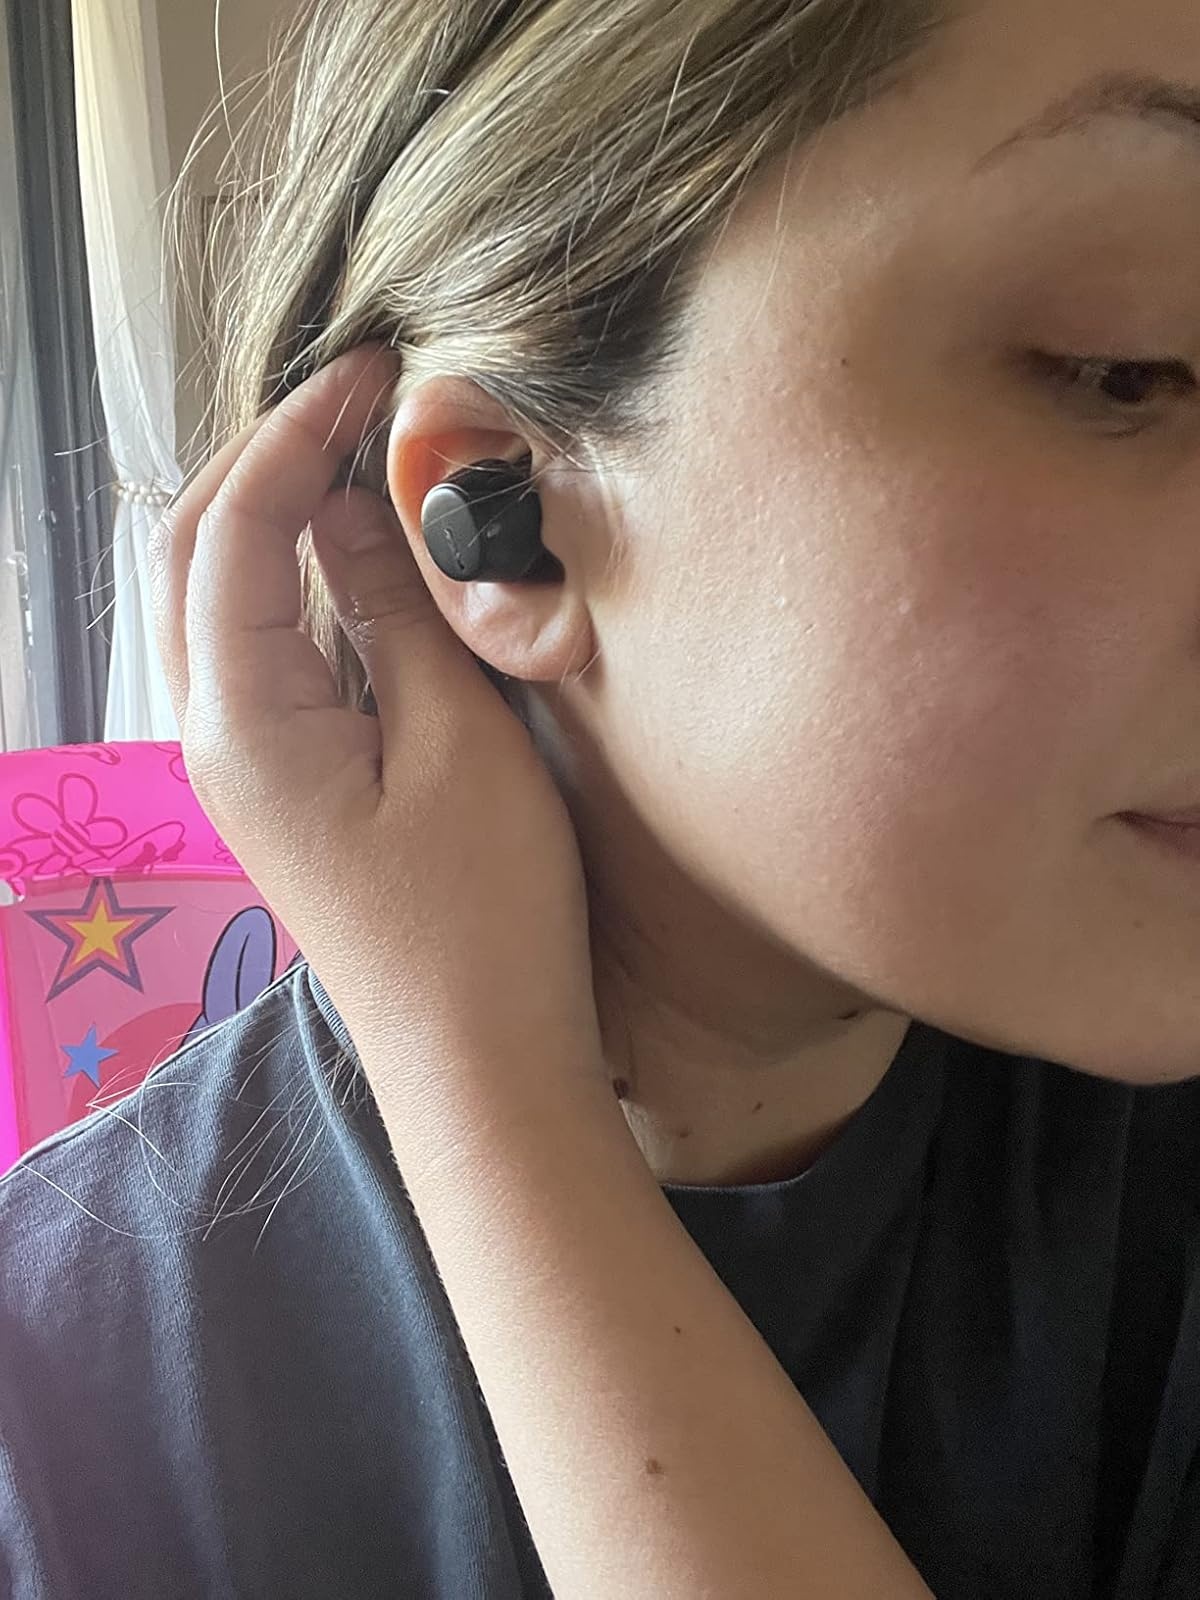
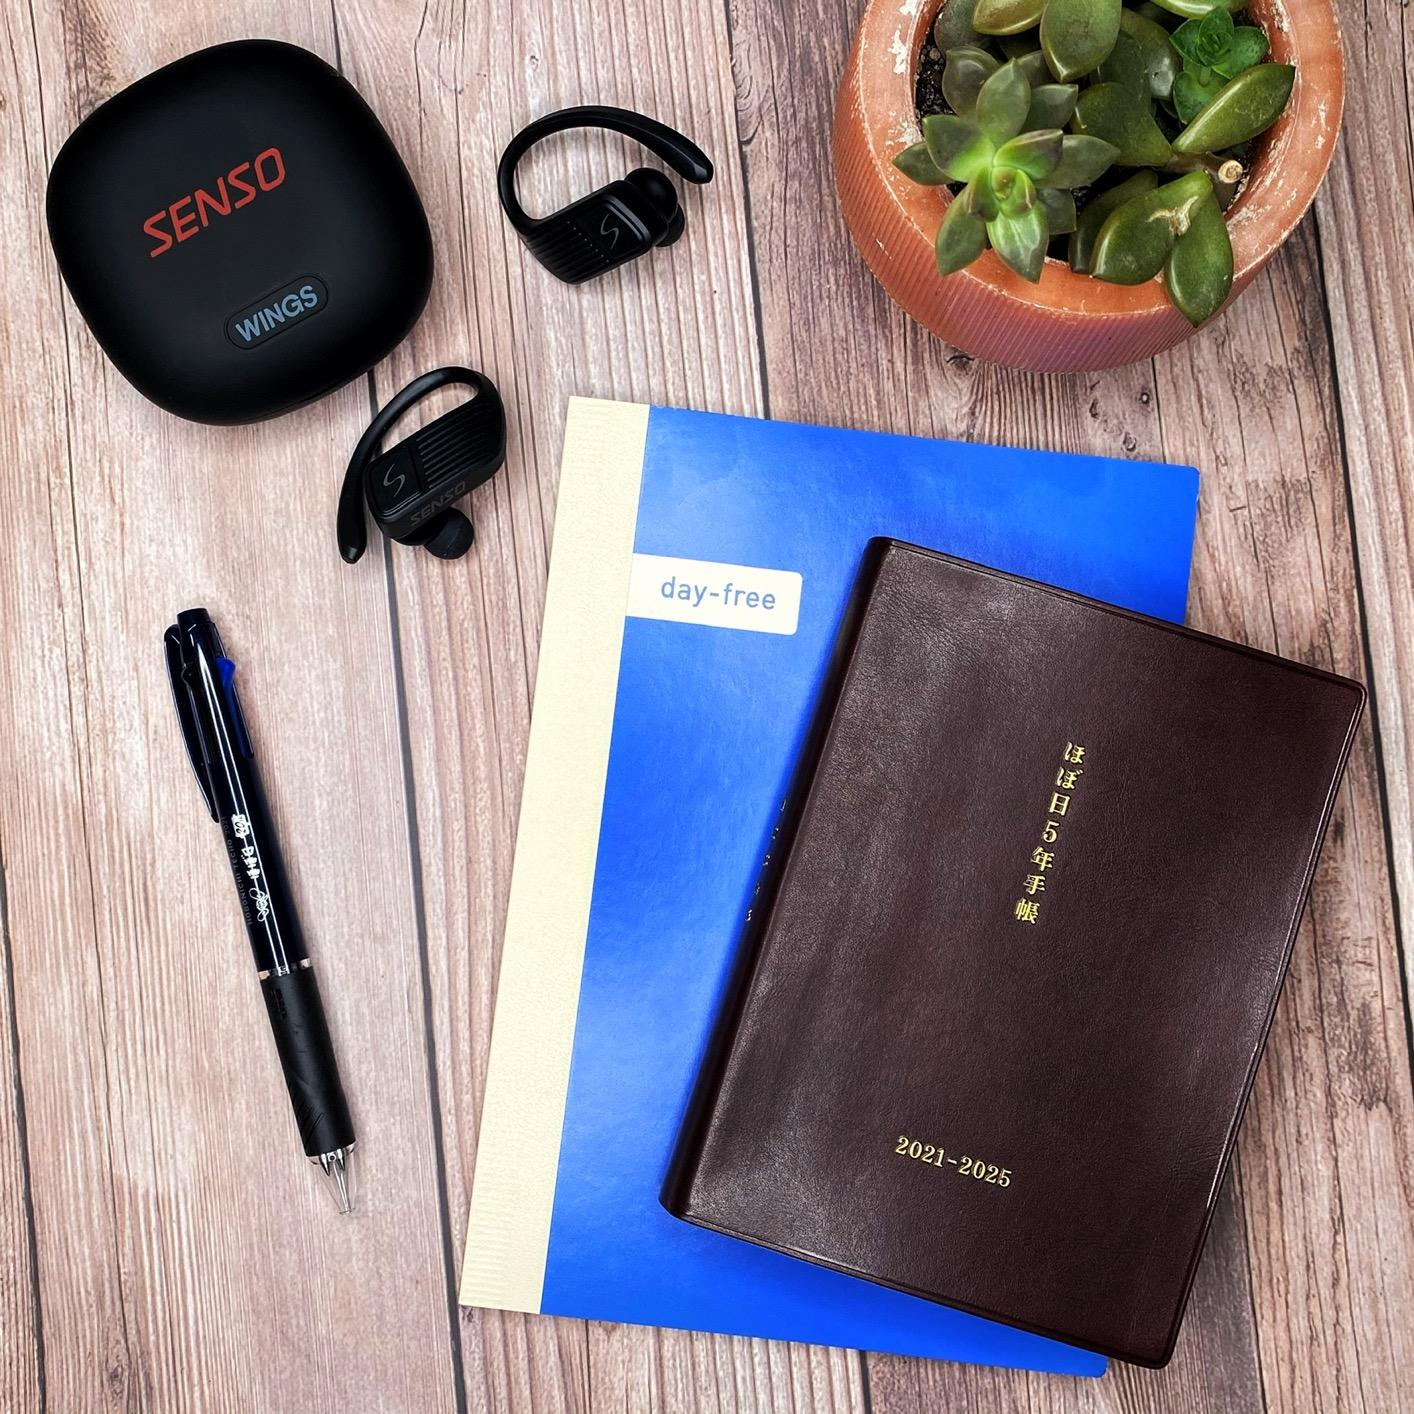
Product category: earbuds
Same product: no